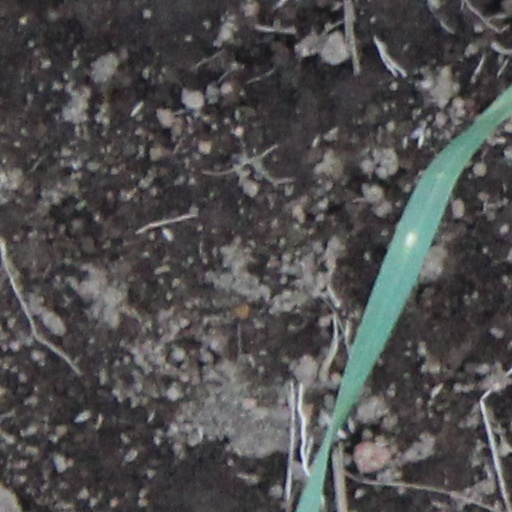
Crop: wheat